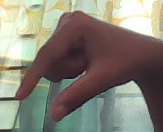
ASL sign: Q